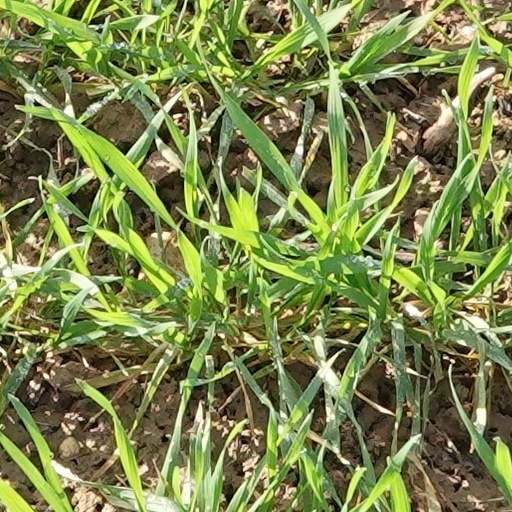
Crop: wheat